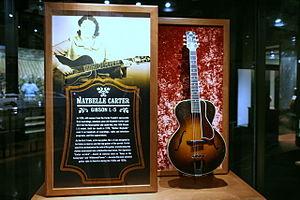
Maybelle Carter dite Mother Maybelle, née Maybelle Addington le 10 mai 1909 à Nickelsville, Virginie et décédée le 23 octobre 1978 à Madison, Tennessee est une musicienne et chanteuse américaine.